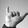
ASL letter: Y